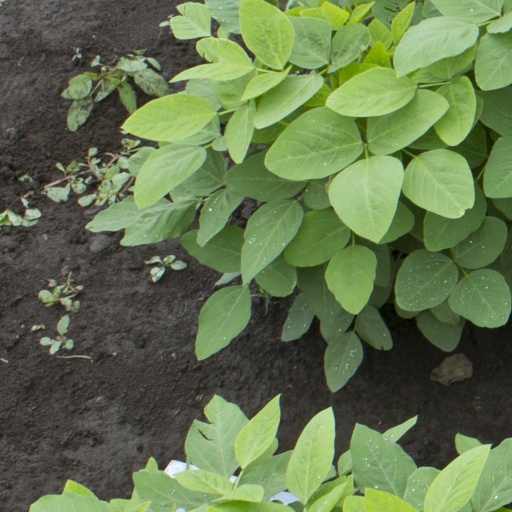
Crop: soybean